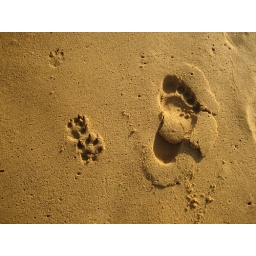
A boy with litter dog at beach in the morning